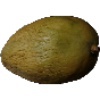
Label: Papaya 1